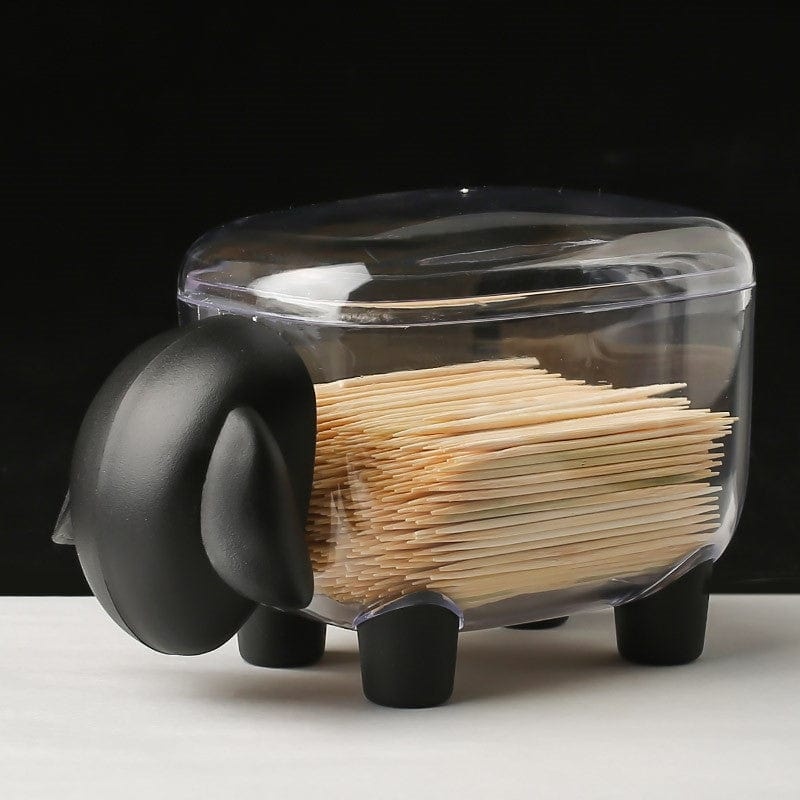
Sheep Shaped Toothpick Cotton Swab Container
Name: Little sheep toothpick box Size: 12cm* 8cm * 8.5cm Material: ABS+PS Weight: 99.3g Colors: White, Black
Brand: Gadget Gerbil
Category: Home & Garden > Kitchen & Dining > Kitchen Tools & Utensils > Kitchen Organizers > Toothpick Holders & Dispensers > Toothpick Holders